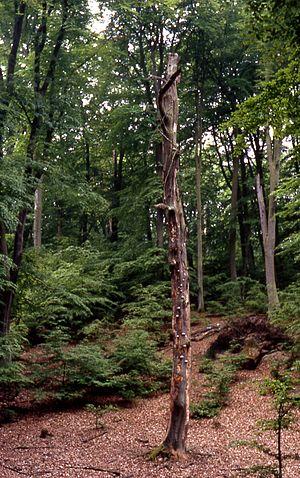
Une hêtraie est une forêt où prédomine le hêtre. Le nom du hêtre est issu du bas francique heester, petit arbre, terme picard, auquel on a accolé le suffixe latin -etu servant à désigner un ensemble d'arbres. Les produits de -etu était du genre masculin en ancien français, on disait un chesnay, un boulay, parfois graphié -ey. Le mot hêtraie a éliminé les différents termes des dialectes d'oïl issu du bas latin fagetu du type Fay, Fey, Fy, restés dans des toponymes, ainsi que le dérivé Foutelaye. Le hêtre se disant fau, fou ou foutel selon les dialectes d'oïl. On utilise également le terme fayard issu du francoprovençal.
Les forêts primaires de hêtres des Carpates et d'autres régions d'Europe forment un site transnational du patrimoine mondial, regroupant 78 forêts de hêtres réparties sur 12 pays européens : Albanie, Allemagne, Autriche, Belgique, Bulgarie, Croatie, Espagne, Italie, Pologne, Roumanie, Slovaquie, Slovénie et Ukraine.